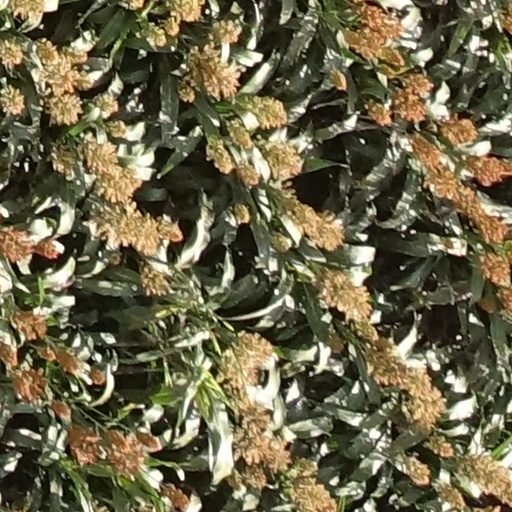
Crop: sorghum